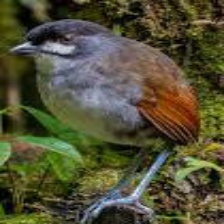
Species: JOCOTOCO ANTPITTA
Scientific name: GRALLARIA RIDGELYI